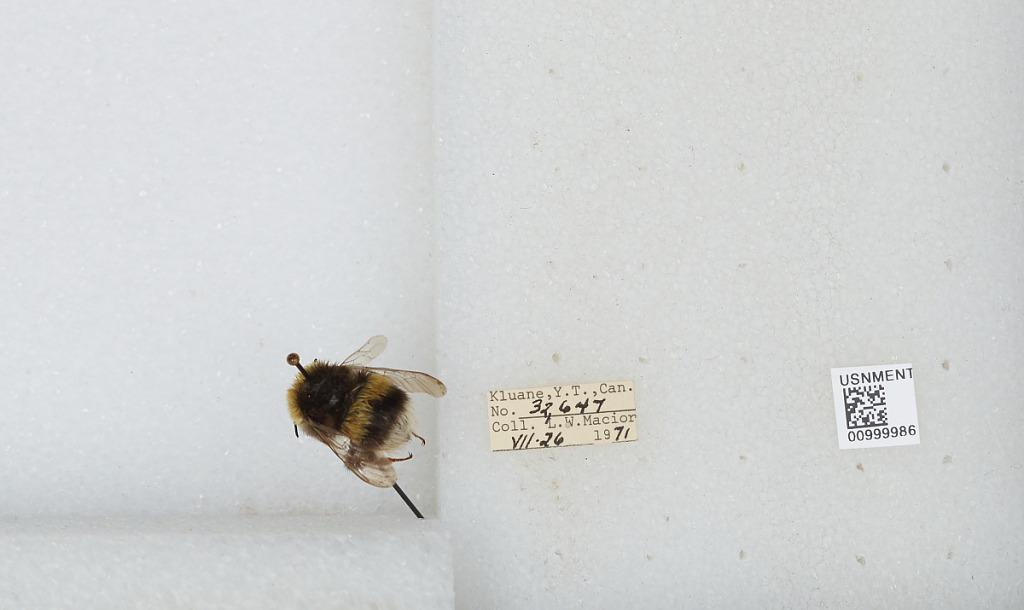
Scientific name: Bombus (Bombus) lucorum (Linnaeus)
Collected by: L. Macior
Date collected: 1971-7-26
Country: Canada
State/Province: Yukon Territory
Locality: Kluane
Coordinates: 60.75, -139.5